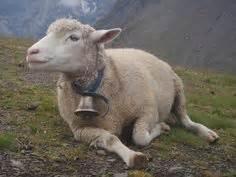
sheep